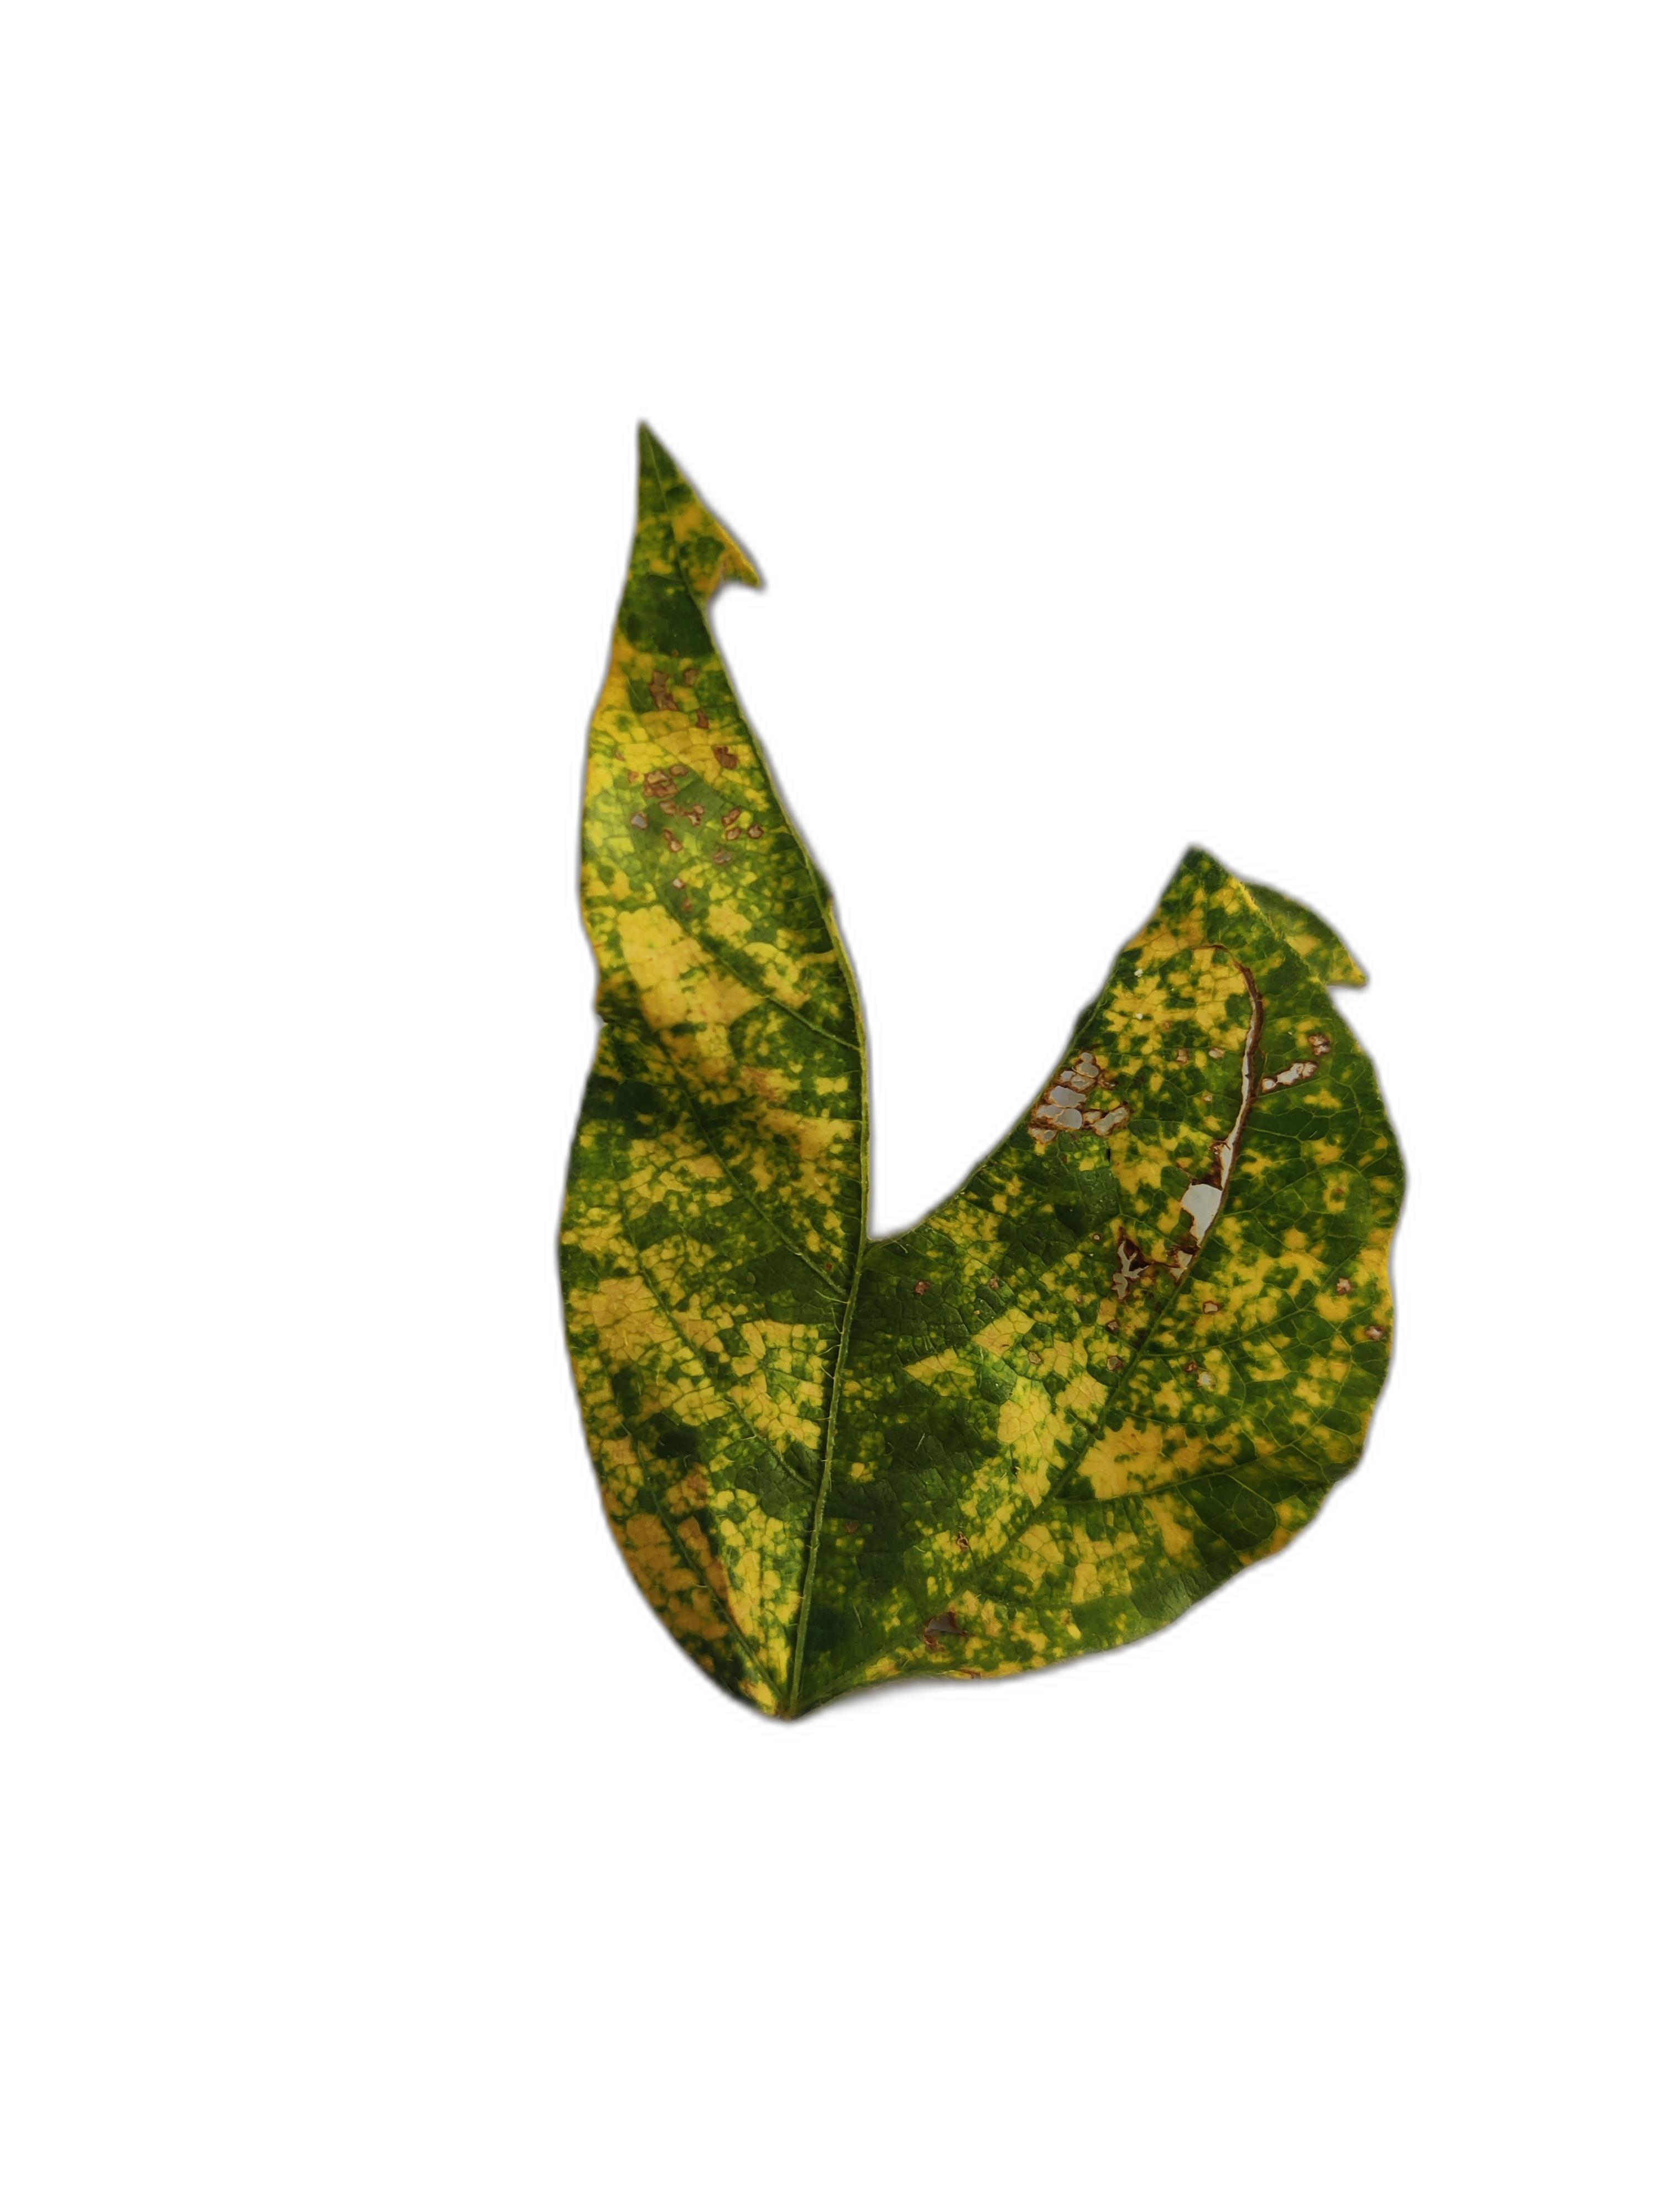
Label: Yellow Mosaic